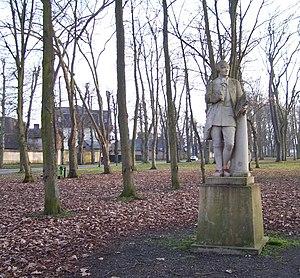
Parc public et statue du peintre Maurice Quentin de La Tour à Conches-en-Ouche dans l'Eure en février.
Cet article recense les œuvres d'art dans l'espace public dans le département de l'Eure, en France.